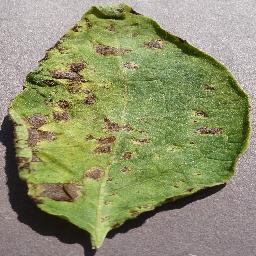
Label: Potato___Early_blight